Orania

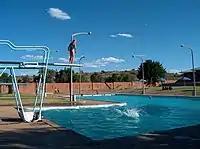
The Gemeenskapswembad, a public swimming pool

About 244 businesses were registered in Orania in 2019, and town leaders reported annual economic growth in excess of 11%.